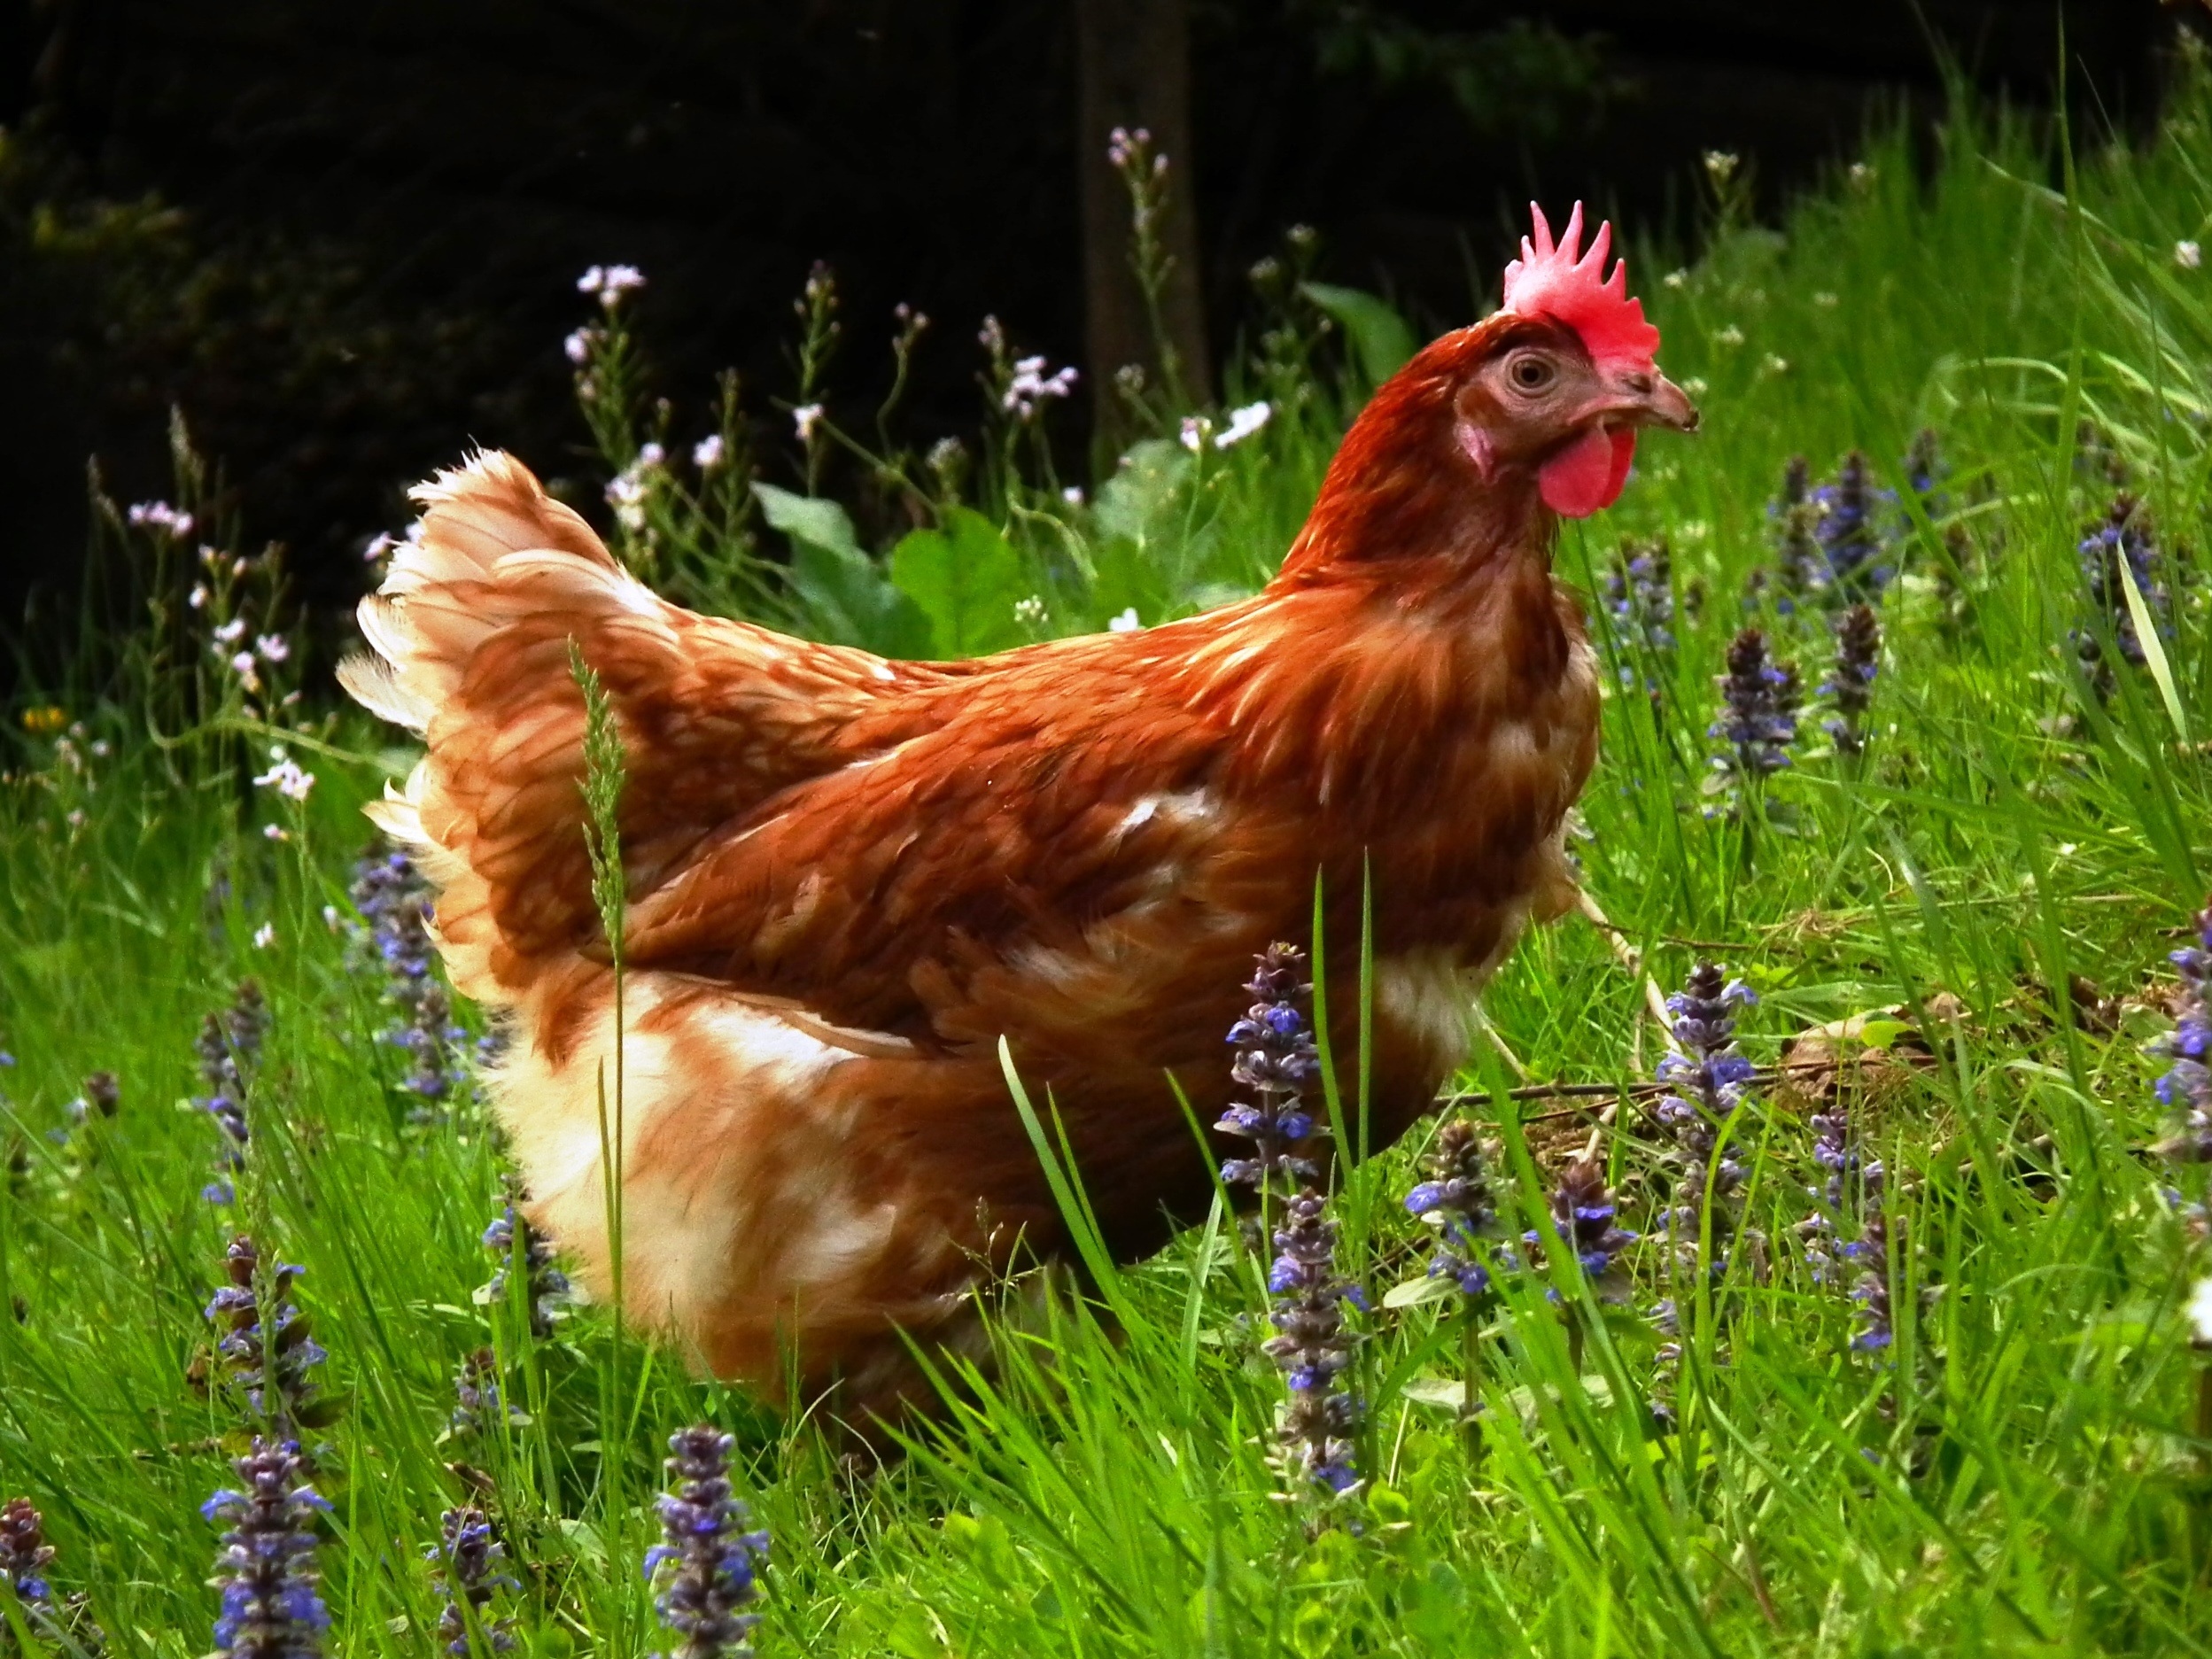
grass, bird, meadow, prairie, beak, brown, chicken, fowl, fauna, rooster, poultry, hen, galliformes, vertebrate, phasianidae, free range